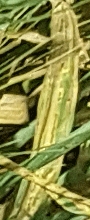
Label: Wheat___Yellow_Rust